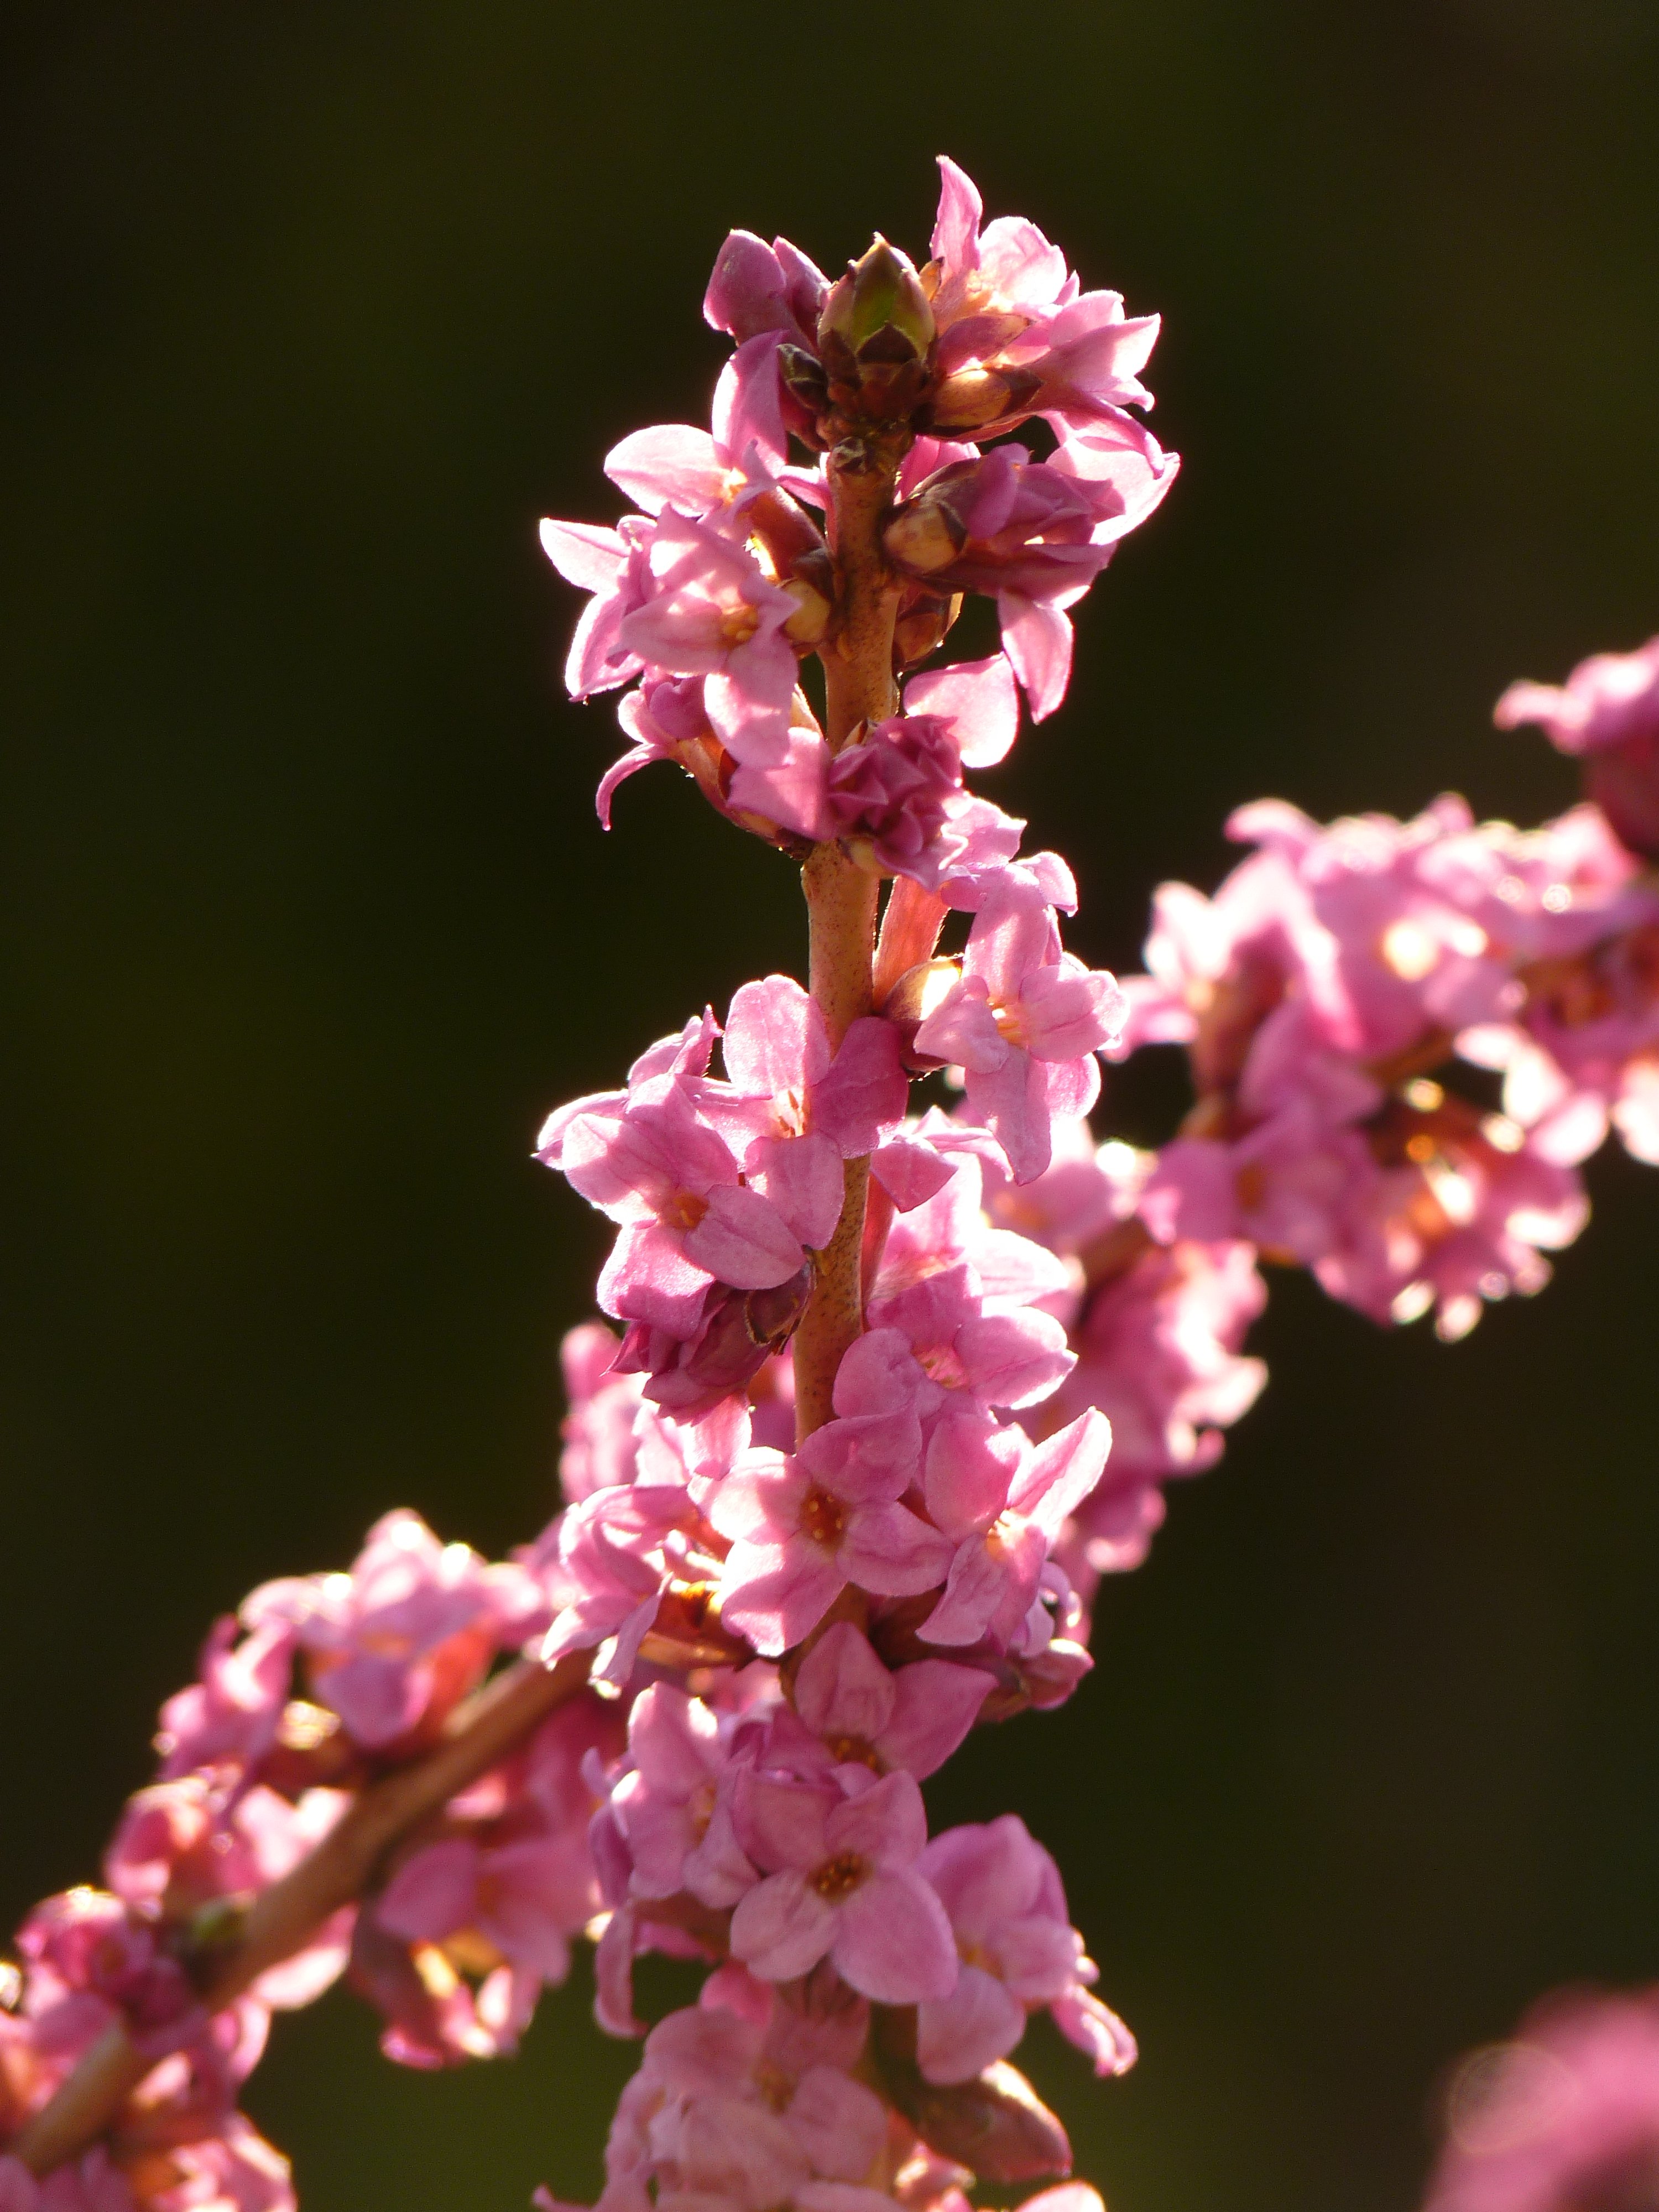
branch, blossom, plant, flower, petal, bloom, spring, herb, produce, botany, colorful, pink, flora, wildflower, shrub, macro photography, daphne, flowering plant, land plant